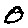
Label: 0